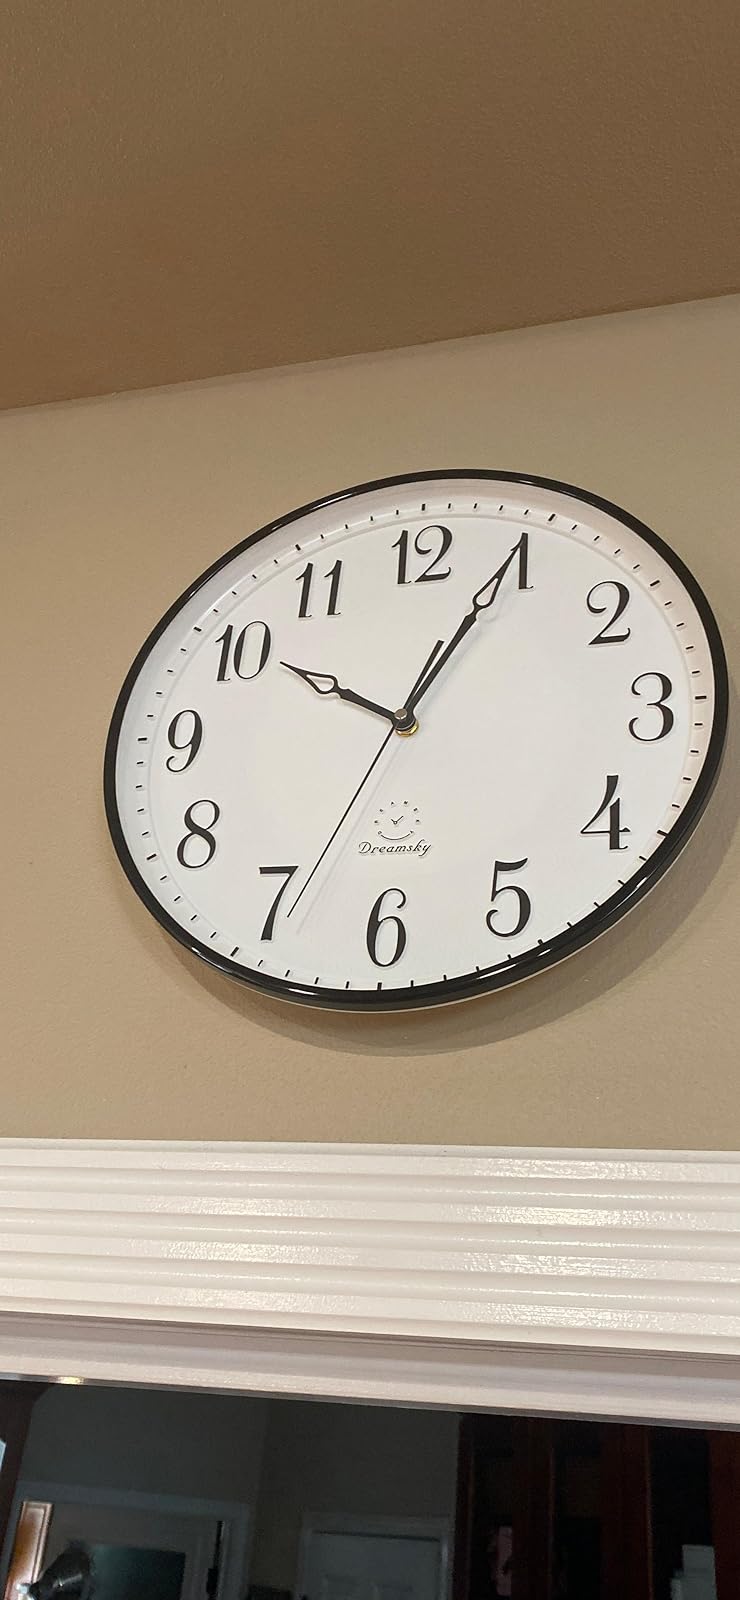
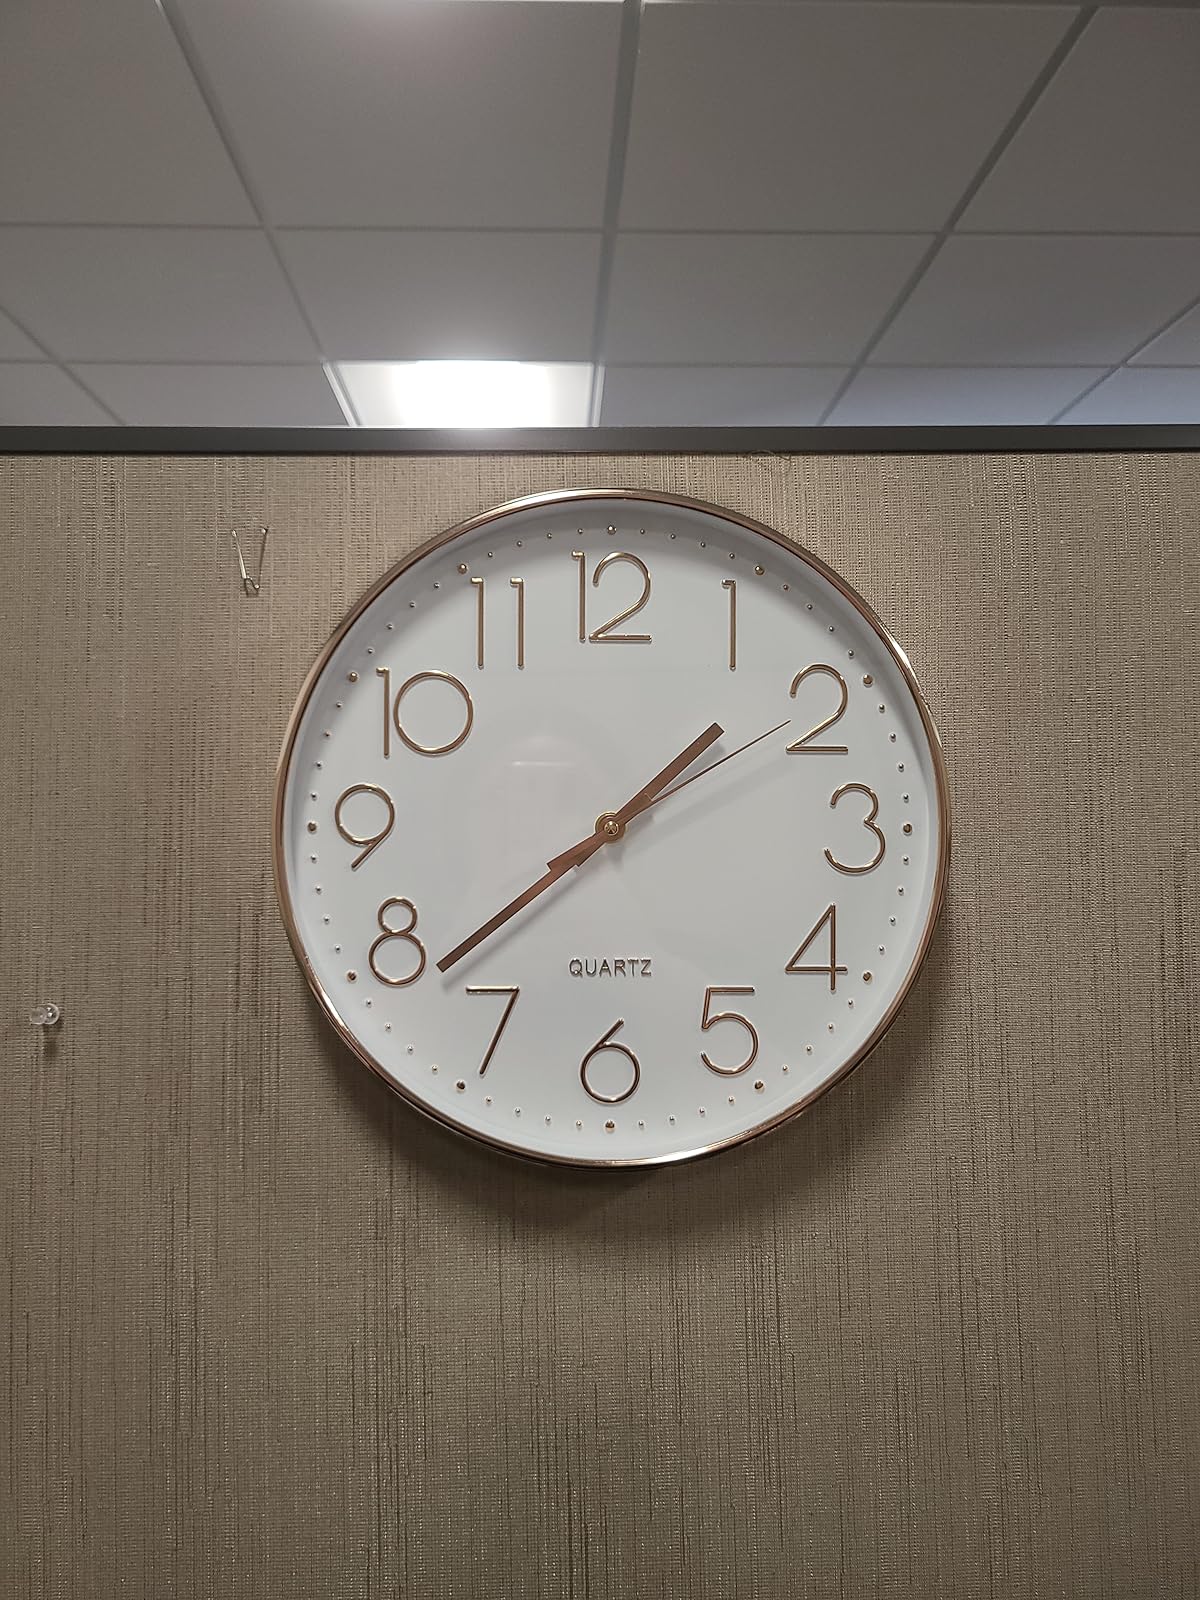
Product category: clock
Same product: no